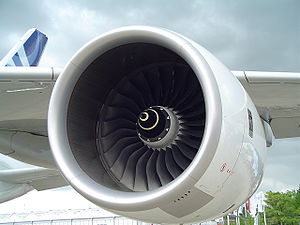
Rolls-Royce
Rolls-Royce Trent 900 på prototypen af Airbus A380. Flyet har fire motorer.
Rolls-Royce Group plc er en britisk multinational industrivirksomhed med hovedsæde i City of Westminster, London. Det er verdens næststørste producent af flymotorer, desuden har virksomheden væsentlige forretningsområder inden for bådmotorer og energisektoren. Gennem sine forsvarsrelaterede aktiviteter er det verdens 18. største forsvarsleverandør målt på omsætning i 2010. I 2011 modtog koncernen ordrer for i alt 62,2 mia. britiske pund.